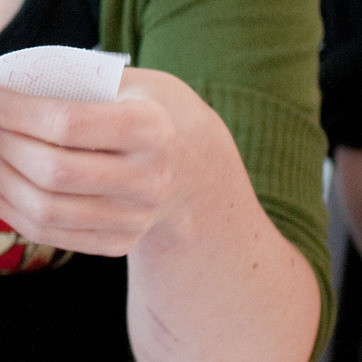
Material: skin